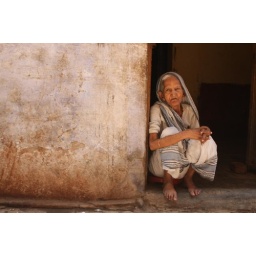
A window sitting on the edge of her home in one of the numerous bylanes of Benares.